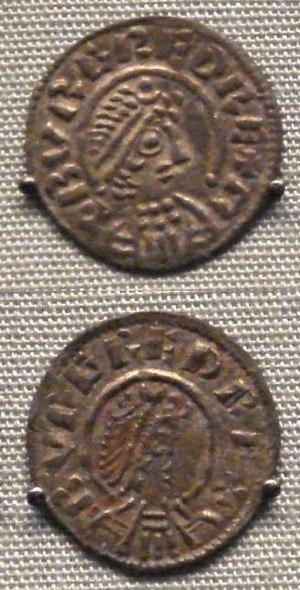
Burgred est roi de Mercie de 852 à 874. Sous son règne, les attaques des Vikings se font de plus en plus importantes, ce qui l'incite à nouer alliance avec son voisin du sud, Æthelwulf de Wessex. Cela ne suffit pas à sauver son trône : il est déposé par les envahisseurs en 874 et part finir sa vie à Rome.